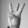
ASL letter: W